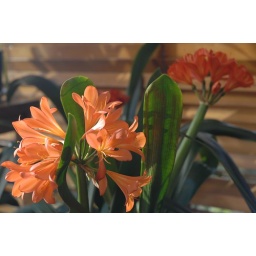
A plant I have, flower apricot appearing orange in directional light.